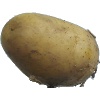
Label: Potato White 1